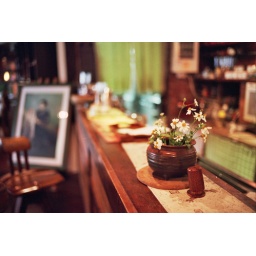
bar table in cafe shop